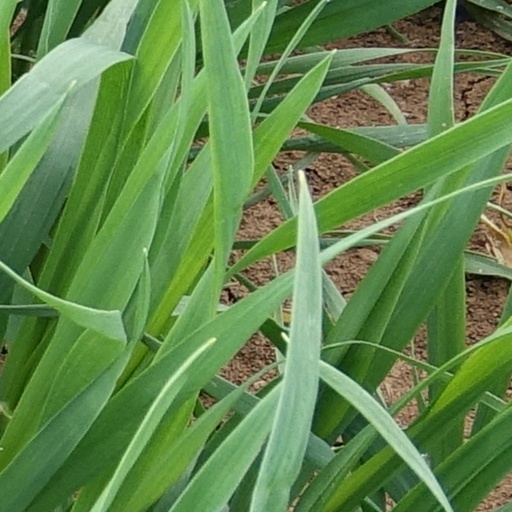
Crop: wheat